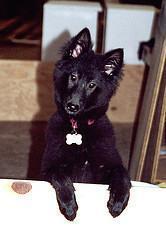
groenendael